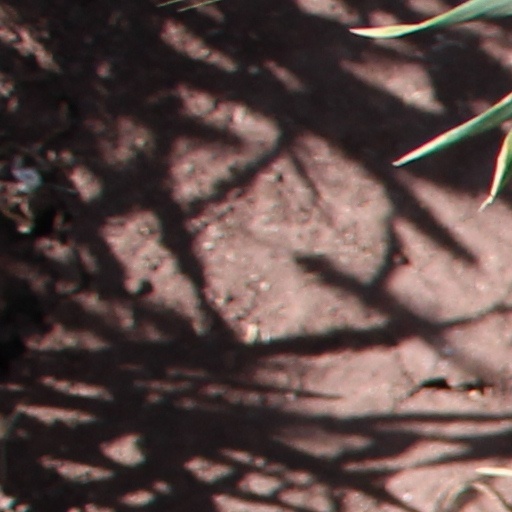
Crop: wheat